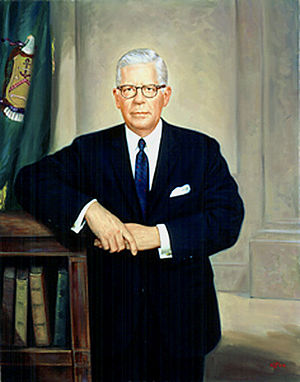
Amerikanske finansministre / Liste over USA's finansministre
Henry Hammill Fowler
USA's finansminister er et amerikansk føderalt embede i USA's regering, som blev oprettet 17. september 1789 med Alexander Hamilton som første minister. Finansministeren er øverste leder af det amerikanske finansministerium, og arbejder med finans- og pengepolitik, samt indtil 2003 enkelte sager indenfor national sikkerhed og forsvar. Størstedelen af ministeriets tjenester indenfor lovhåndhævelse, såsom ATF, toldtjenesten og United States Secret Service blev omstruktureret til andre ministerier i 2003 i forbindelse med oprettelsen af Home land Security.